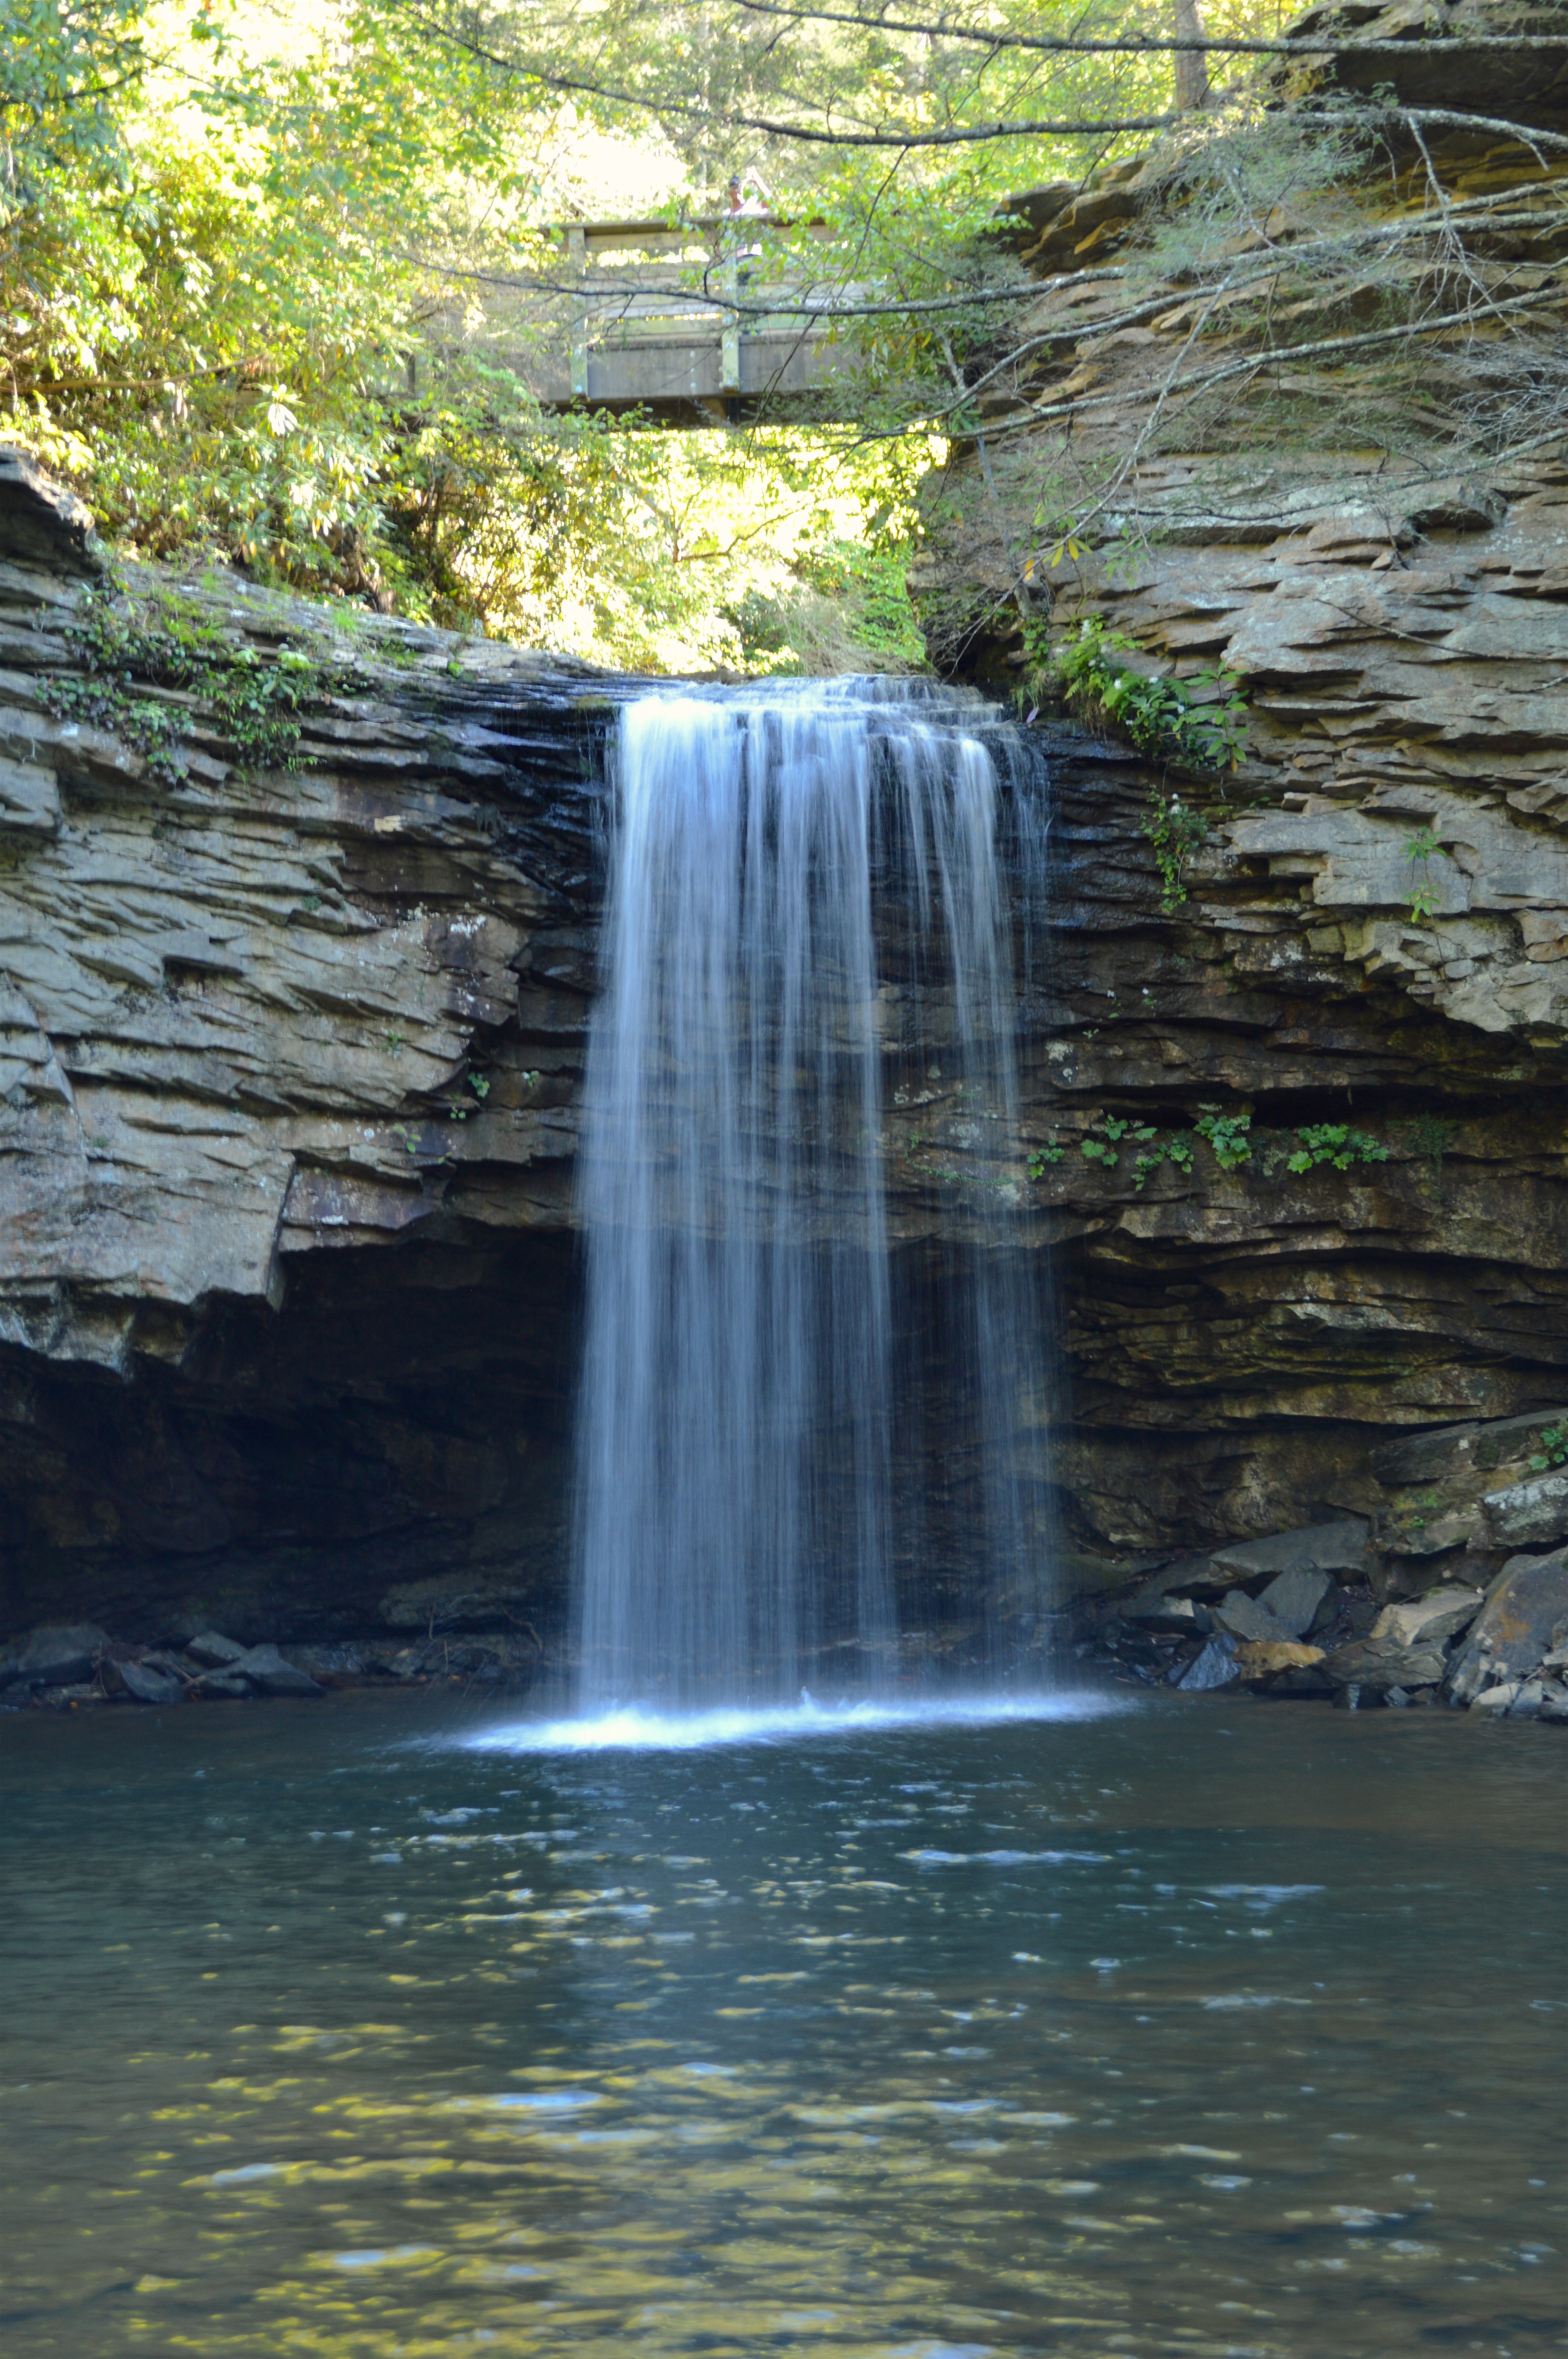
water, nature, rock, waterfall, river, stream, body of water, mountains, wasserfall, water feature, watercourse, virginia